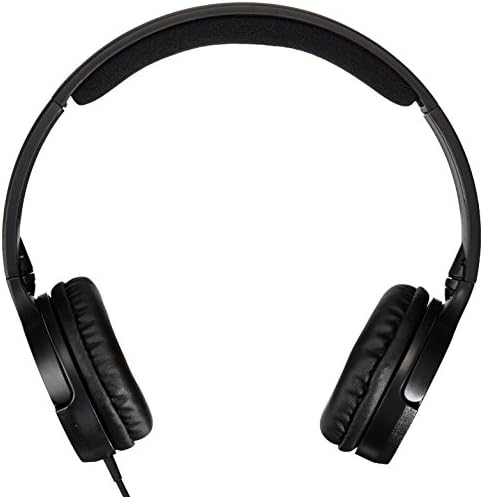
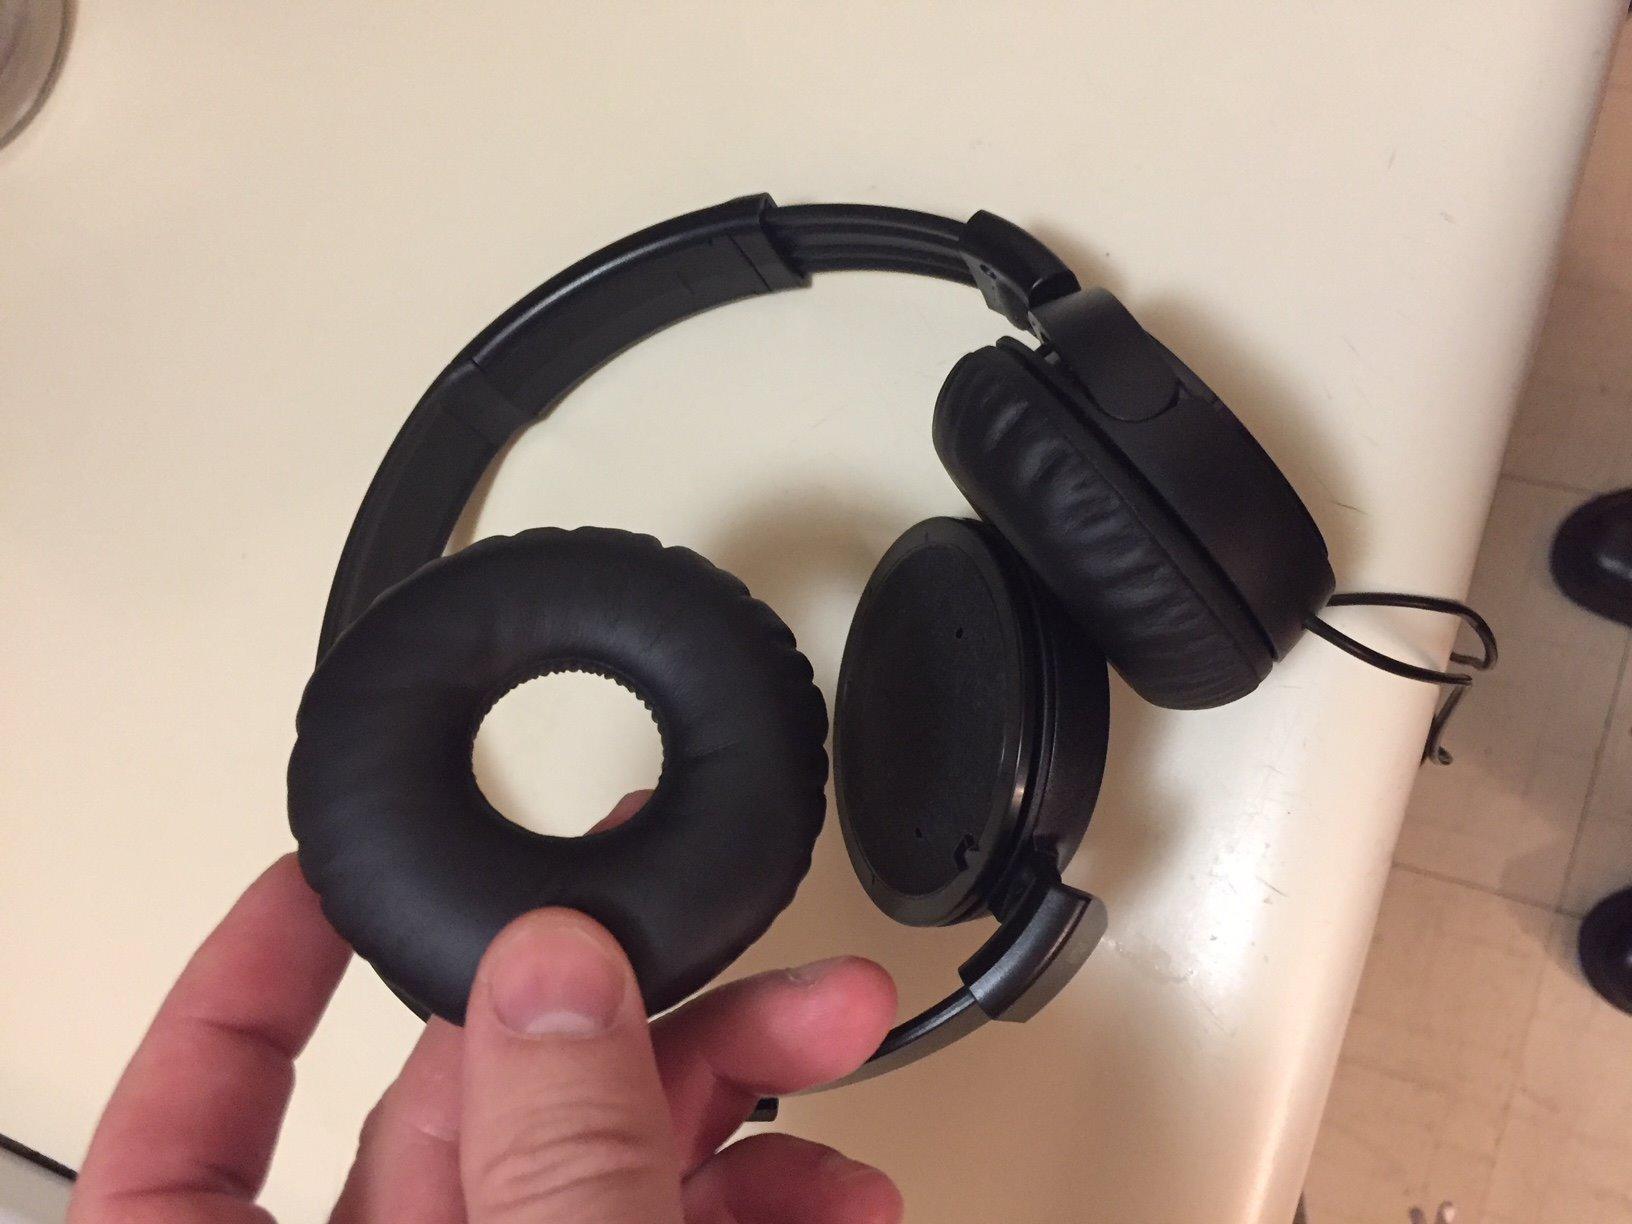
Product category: headphones
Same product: no